My Present Age

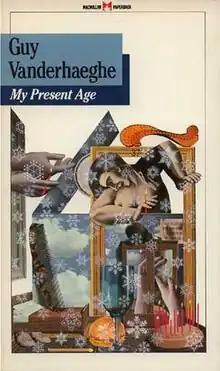
1989 paperback edition

My Present Age is the title of a Canadian novel by Guy Vanderhaeghe which was first published in 1984.